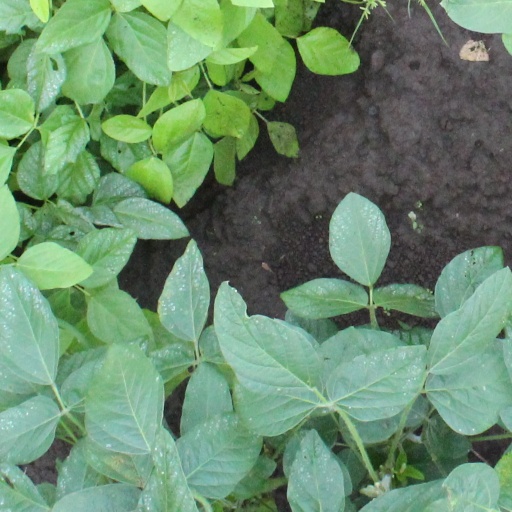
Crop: soybean